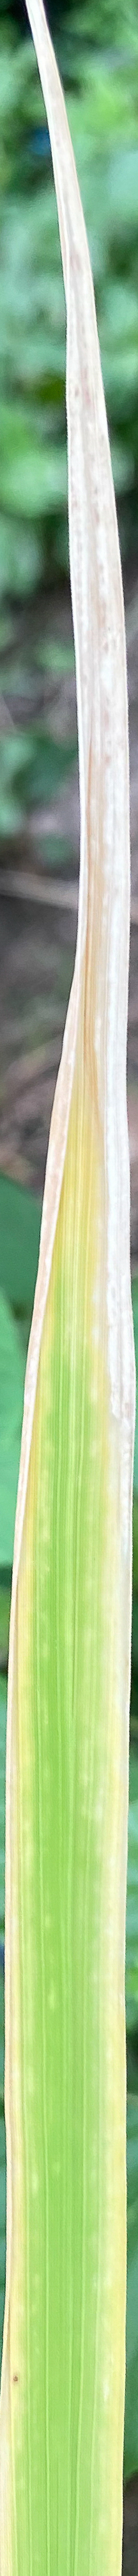
Nhãn: N